Andy Kubiszewski

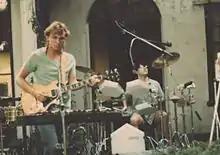
Kubiszewski and Freer in 1984

The band broke up for the first time in February, 1985 but reformed a year later as a five-piece band. The line up changed and members came and went over the years.